Slimer

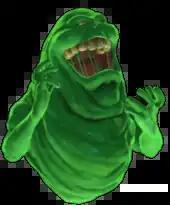
Slimer, as he appeared in "Ghostbusters: The Video Game"

Slimer appears in the 2016 film "Ghostbusters: Answer the Call", voiced by Adam Ray and puppeteered by Ronald Binion (who fit into the character suit) and Rick Lazzarini (who operated his facial controls). After Rowan North unleashes an army of ghosts upon New York City, the Ghostbusters see a green glow coming from a hot dog stand, and find Slimer inside. Slimer promptly hijacks the Ecto-1 and rides off. The Ghostbusters are unable to stop him. Slimer is later seen driving the Ecto-1 around New York City and several of his ghostly friends. While the original Slimer was created as an androgynous blob with no gender-defining characteristics, "Ghostbusters: Answer the Call" introduces a female "Lady Slimer" character with red lipstick and a bow tie in her blonde hair (voiced by "Ghostbusters II's" Slimer suit puppeteer Robin Shelby). The Ghostbusters later cause both Slimers to crash the Ecto-1 into the portal to cause "Total Protonic Reversal" and close the portal.